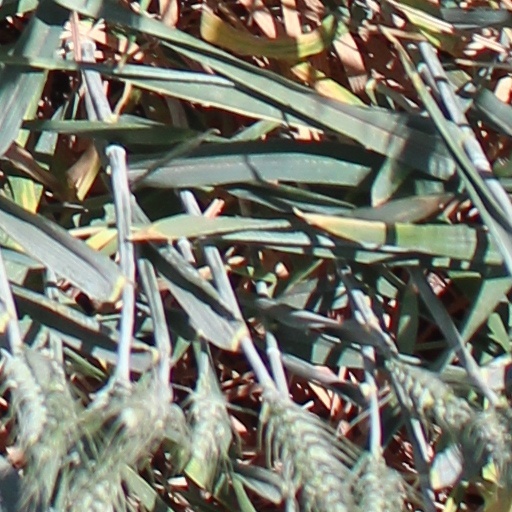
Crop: wheat